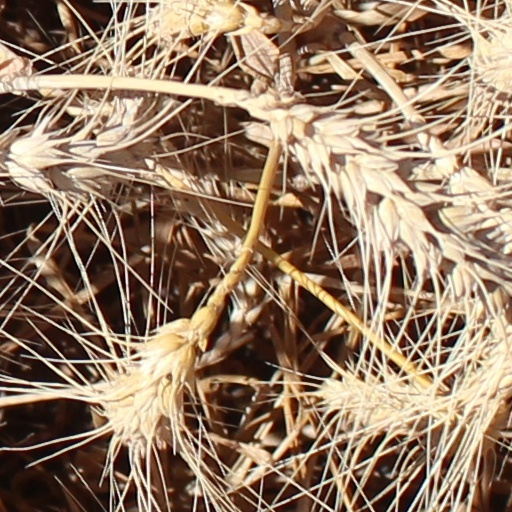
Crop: wheat